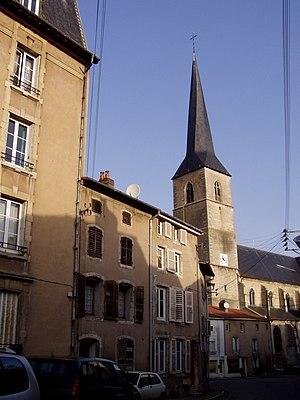
Vézelise est une commune française située dans le département de Meurthe-et-Moselle, en région Grand Est.
Cet article recense les monuments historiques français classés en 1907.
Cet article recense les monuments historiques du département de Meurthe-et-Moselle, en France.